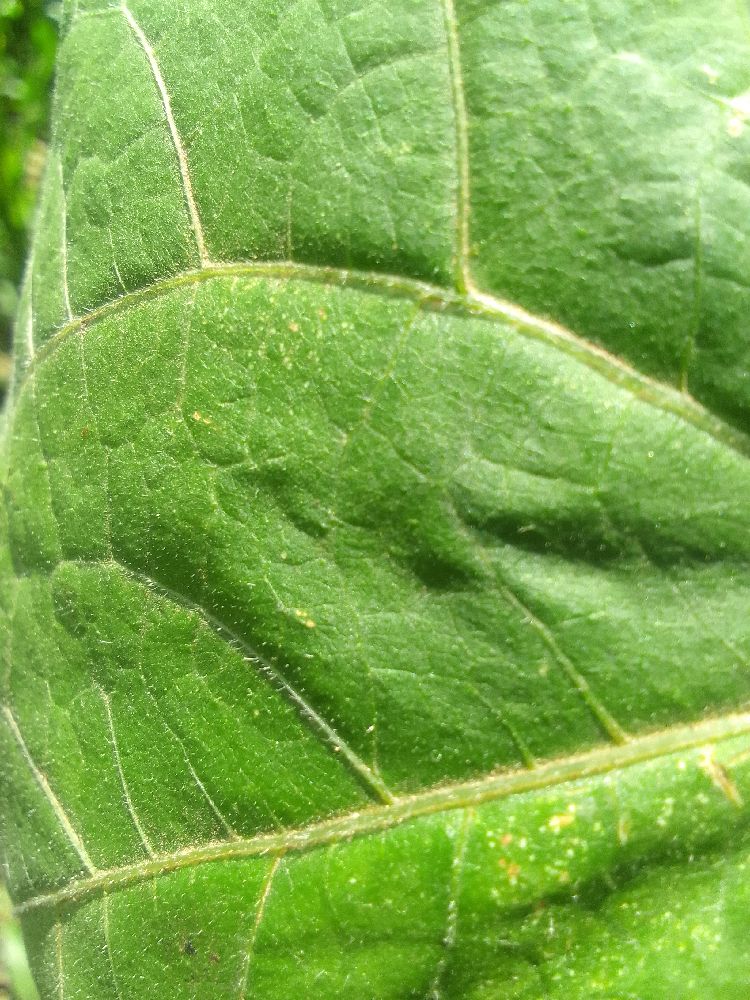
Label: healthy